Dorsal lip

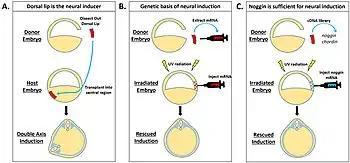
Figure 1:  Mangold's dorsal lip transplant experiment in Xenopus demonstrated that a transplanted dorsal lip could induce the formation of a double axis in the new host embryo, solidifying the dorsal lip's sufficiency in neural induction (A).  Injection of extracted mRNA from the dorsal lip into irradiated Xenopus embryos rescued neural induction and overall development demonstrating there is a genetic basis of neural induction (B).  Establishment of cDNA libraries from extracted dorsal lip mRNA identified candidate genes that may be responsible for neural induction.  One such candidate gene, noggin, is sufficient for rescuing development of irradiated embryos when its mRNA is injected (C).

The dorsal lip refers to the section of tissue located at the site of the first invagination in the developing pregastrula and is understood to act as both the neural inducer in the early embryo as well as the overall organizer of the entire body axis. Early transplantation experiments in developing embryos demonstrated that different layers of the embryo, when isolated and transplanted before gastrulation versus after gastrulation, would develop into distinctly different mature tissues. Dr. Hans Spemann noted this phenomenon and hypothesized that the tissue rearrangements that occurred during gastrulation must somehow be linked to controlling the fates of developing tissue in the embryo. His research focused on the dorsal lip as a possible organizer of these fate specification changes since it is the first structure to fold inwards during gastrulation. Transplantation of the dorsal lip from a "Xenopus" embryo into the ventral region of a different host embryo demonstrated that an entire secondary axis would form using the host embryo's own tissue, indicating a clear role of the dorsal lip as a neural inducer and organizer. The dorsal lip of the developing gastrula was thus denoted as the Spemann-Mangold organizer for its role in neural induction and organization of developing neural tissues.